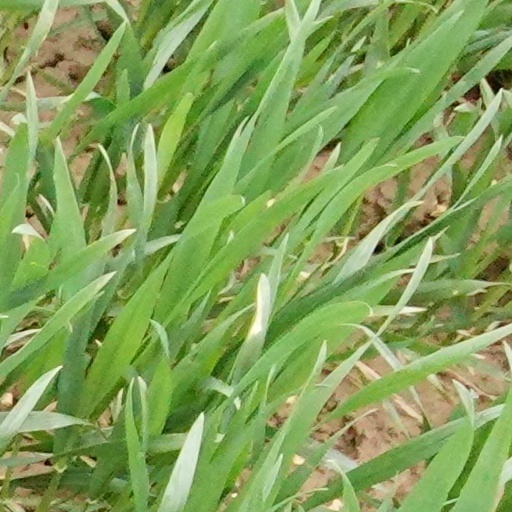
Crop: wheat